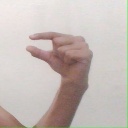
अक्षर: ग